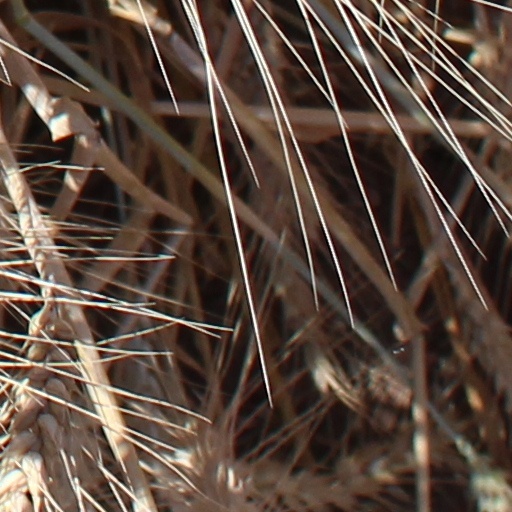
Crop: wheat